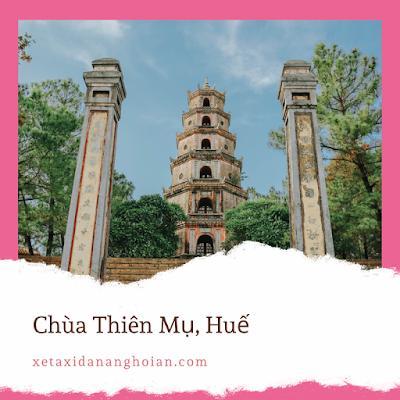
đây là khung cảnh chụp ở phía trước của một ngôi chùa